George Dumbell

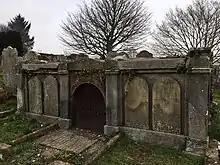
The family burial crypt of the Dumbell family, Braddan cemetery, Isle of Man

During the autumn of 1887 the health of Dumbell began to decline. He passed away at his home, Belmont, on the afternoon of 13 December 1887.